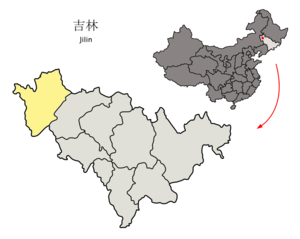
Baicheng est une ville du nord-ouest de la province du Jilin en Chine.